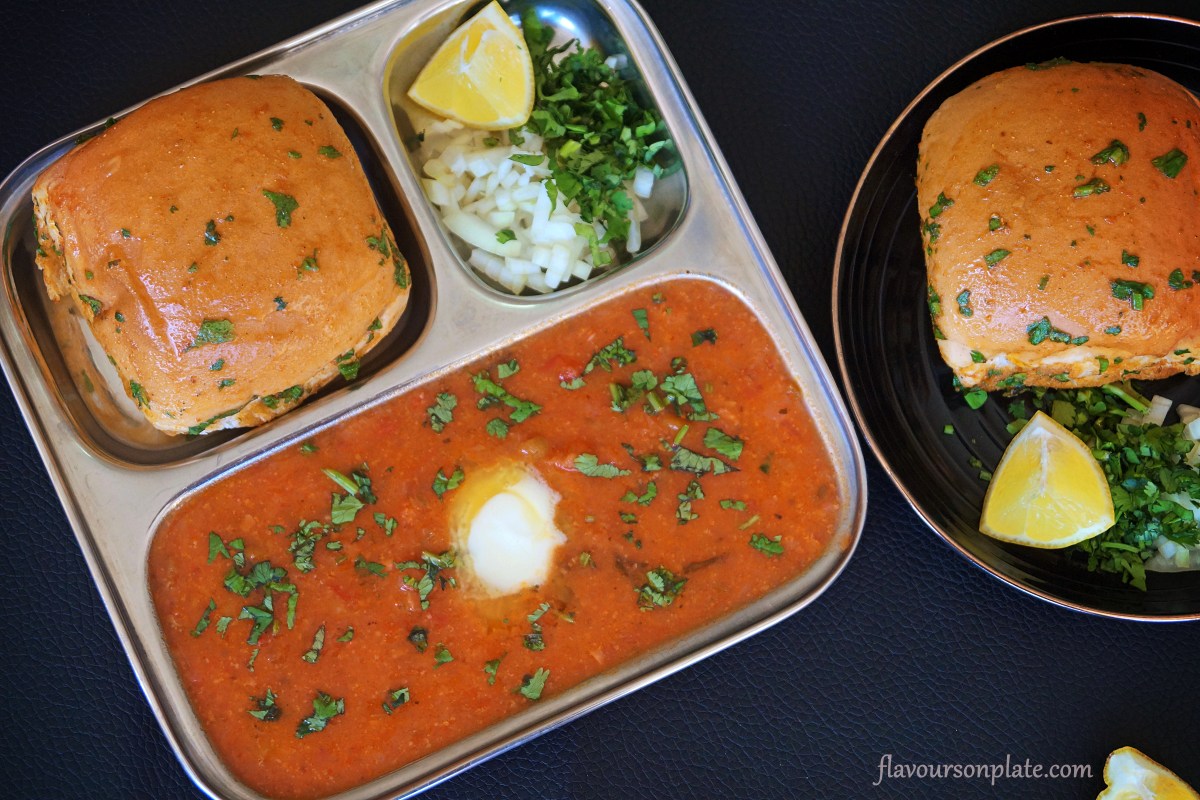
Dish: pav_bhaji